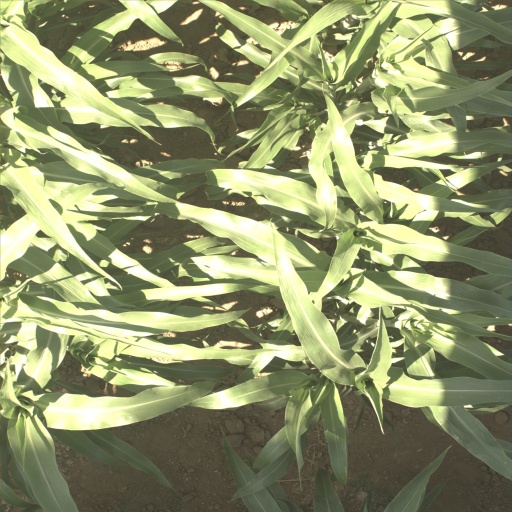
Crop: sorghum